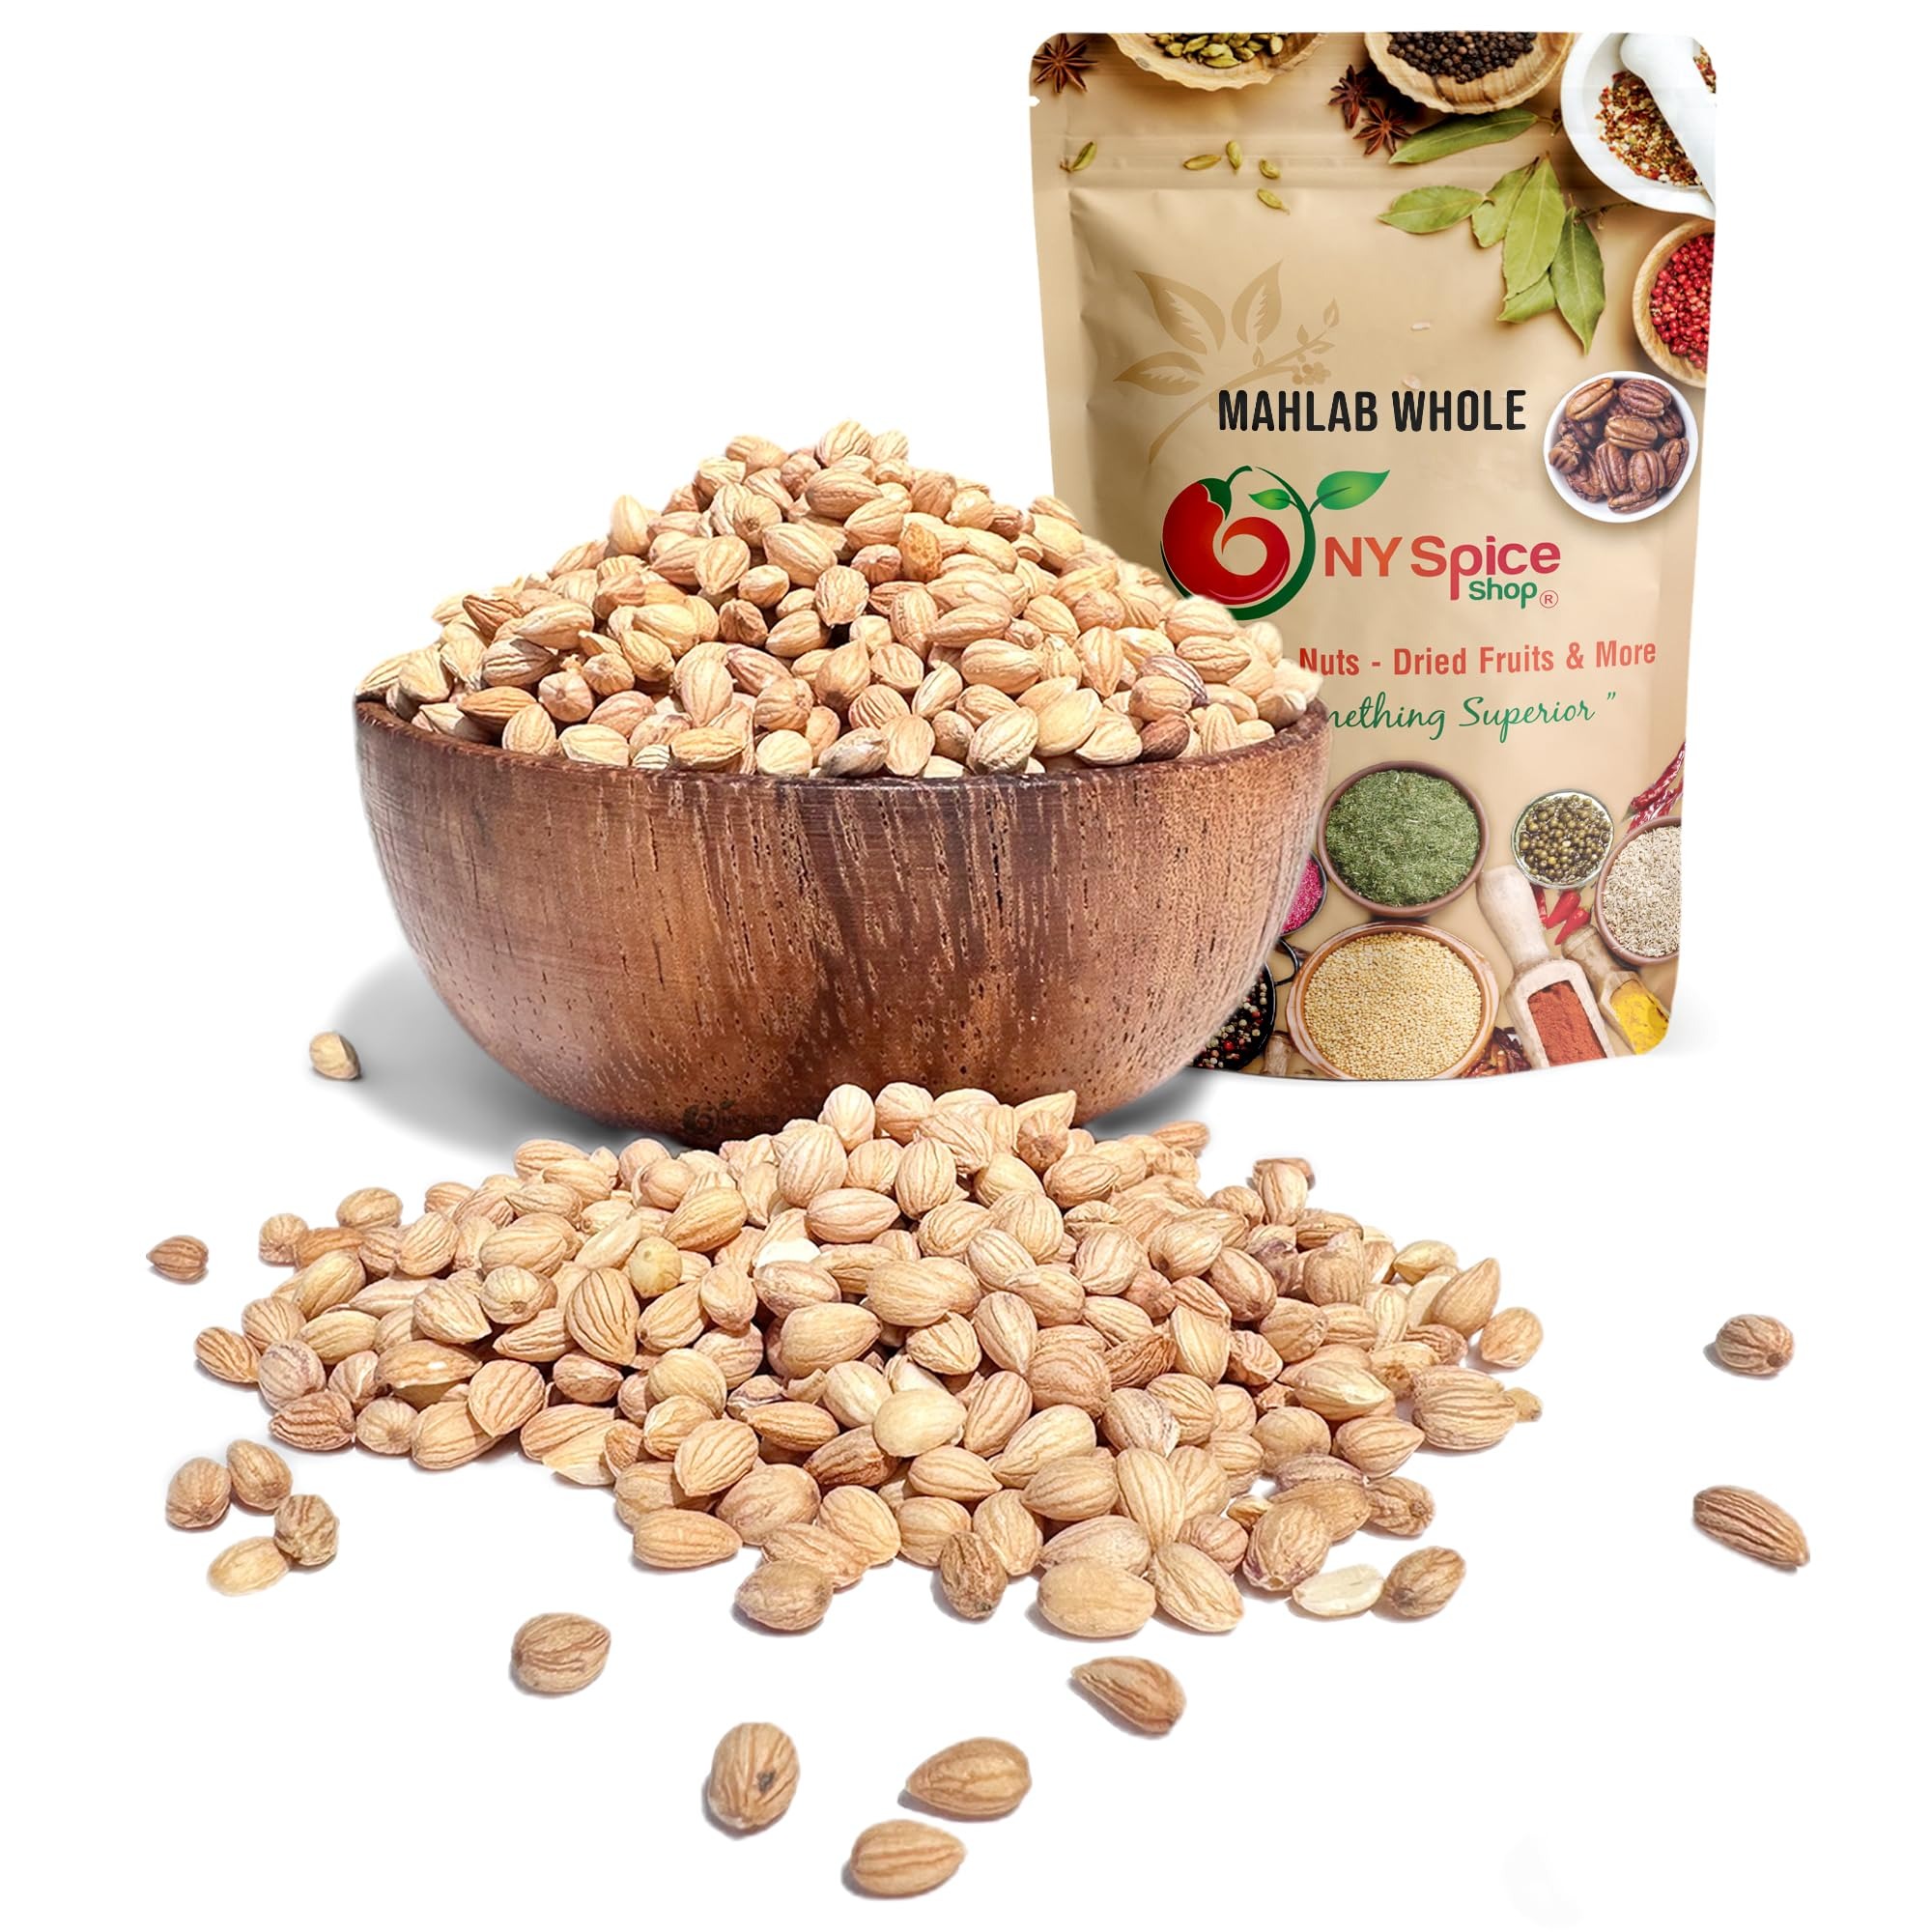
Item Name: NY SPICE SHOP Mahlab Seed Whole – Raw Spice Mahlepi – Dried Mahlepi - Dry Mahlep Aromatic Traditional Spice for Pastry and Baking – 8 Ounce
Bullet Point 1: A DISTINCTIVE SPICE FROM CHERRY SEEDS - Mahlab, a unique spice from cherry seeds, is cracked to extract a distinct flavor used in small quantities in Greek and Middle Eastern sweets and recipes.
Bullet Point 2: ENHANCING BREAD AND PASTRY RECIPES - Mahlab is key in baking, especially for traditional holiday breads, known for its sweet and slightly bitter taste with cherry and almond notes.
Bullet Point 3: A FLAVORFUL ADDITION TO MILK-BASED AND ALCOHOLIC DRINKS - Mahlab is a sought-after flavoring for beverages, known for its unique sweet and slightly bitter notes with hints of cherry and almond.
Bullet Point 4: ELEVATING COOKIES, CAKES, AND SWEET PASTRIES - Mahlab enhances desserts with an enchanting touch, harmonizing with honey, nuts, and dried fruits to create a memorable symphony of flavors.
Bullet Point 5: ADDING A DISTINCTIVE FLAVOR, INSPIRED BY THE MIDDLE EAST - Some ice cream recipes, especially with Middle Eastern influence, feature mahlab for a distinctive flavor, adding a special touch inspired by the region's culinary heritage of the Middle East.
Product Description: <b>WE TRY OUR BEST TO KEEP OUR CUSTOMERS HAPPY IN ANY CASE YOUR COMPLETE SATISFACTION IS OUR TOP PRIORITY<br><br> ALL NATURAL SPICE WHOLE OR FINELY WHOLE TOP QUALITY MAHLAB MAHLEP ST. LUCIES CHERRY BY NY SPICE SHOP<br><br> WHOLE MAHLAB, ALSO CALLED MAHLEB, MAHLAP OR MEHLEPI, IS A POPULAR GREEK AND LEBANESE SPICE<br><br> MAHLEB IS MADE FROM THE SEEDS OF THE WILD CHERRY TREE AND USED ALMOST EXCLUSIVELY IN SWEETS. ITS FLAVOR HAS NOTES OF BITTER ALMOND AND CHERRY. THIS SPICE SHOULD BE USED SPARINGLY AS ITS FLAVOR IS QUITE INTENSE. WE ALWAYS USED FRESH OR STEWED FRUIT. <br><br> HISTORY OF MAHLAB: </b> It is particularly popular in the Middle East and widely cultivated in Syria and Iran. In Greek cuisine, it’s used mainly in holiday breakfast bread and is thus considered an alternative to Chios mastic although the two spices are quite different in flavor. It has been used for centuries in the Middle East and the surrounding areas as a flavoring for baked goods. <br><br> <b>USES: </b> Whole mahlab is made from the Whole stones of St Lucie cherries. Add to spiced biscuits along with cinnamon and nutmeg; try it in Christmas cakes or even in homemade custard and crème pâtissier. <br><br> <li>A Middle Eastern spice popularly used in baking and cooking, similar to the use of vanilla as a flavoring here. <li>It has almonds cherry like flavours and is made from the seed of a sour type of cherry named St Lucies. <li>The Mahlab Whole is more the consistency of a fine meal with a bitter flavor and an almond/cherry aftertaste. <li>Mahleb is used as a flavoring for donuts, cakes, buns, pastries, biscuits, slices, pies, desserts, spreads and breads. <li>Used in Middle Eastern cooking including breads, cookies, and biscuits. <li>Even added to rice as a flavoring. <br><br> <b>WHY WAIT? ADD TO CART AND ORDER NOW WHILE SUPPLIES LAST! ORDER NOW AND GET THE BEST PRODUCT AVAILABLE OF ITS KIND. </b>
Value: 16.0
Unit: Ounce

Price: 27.99